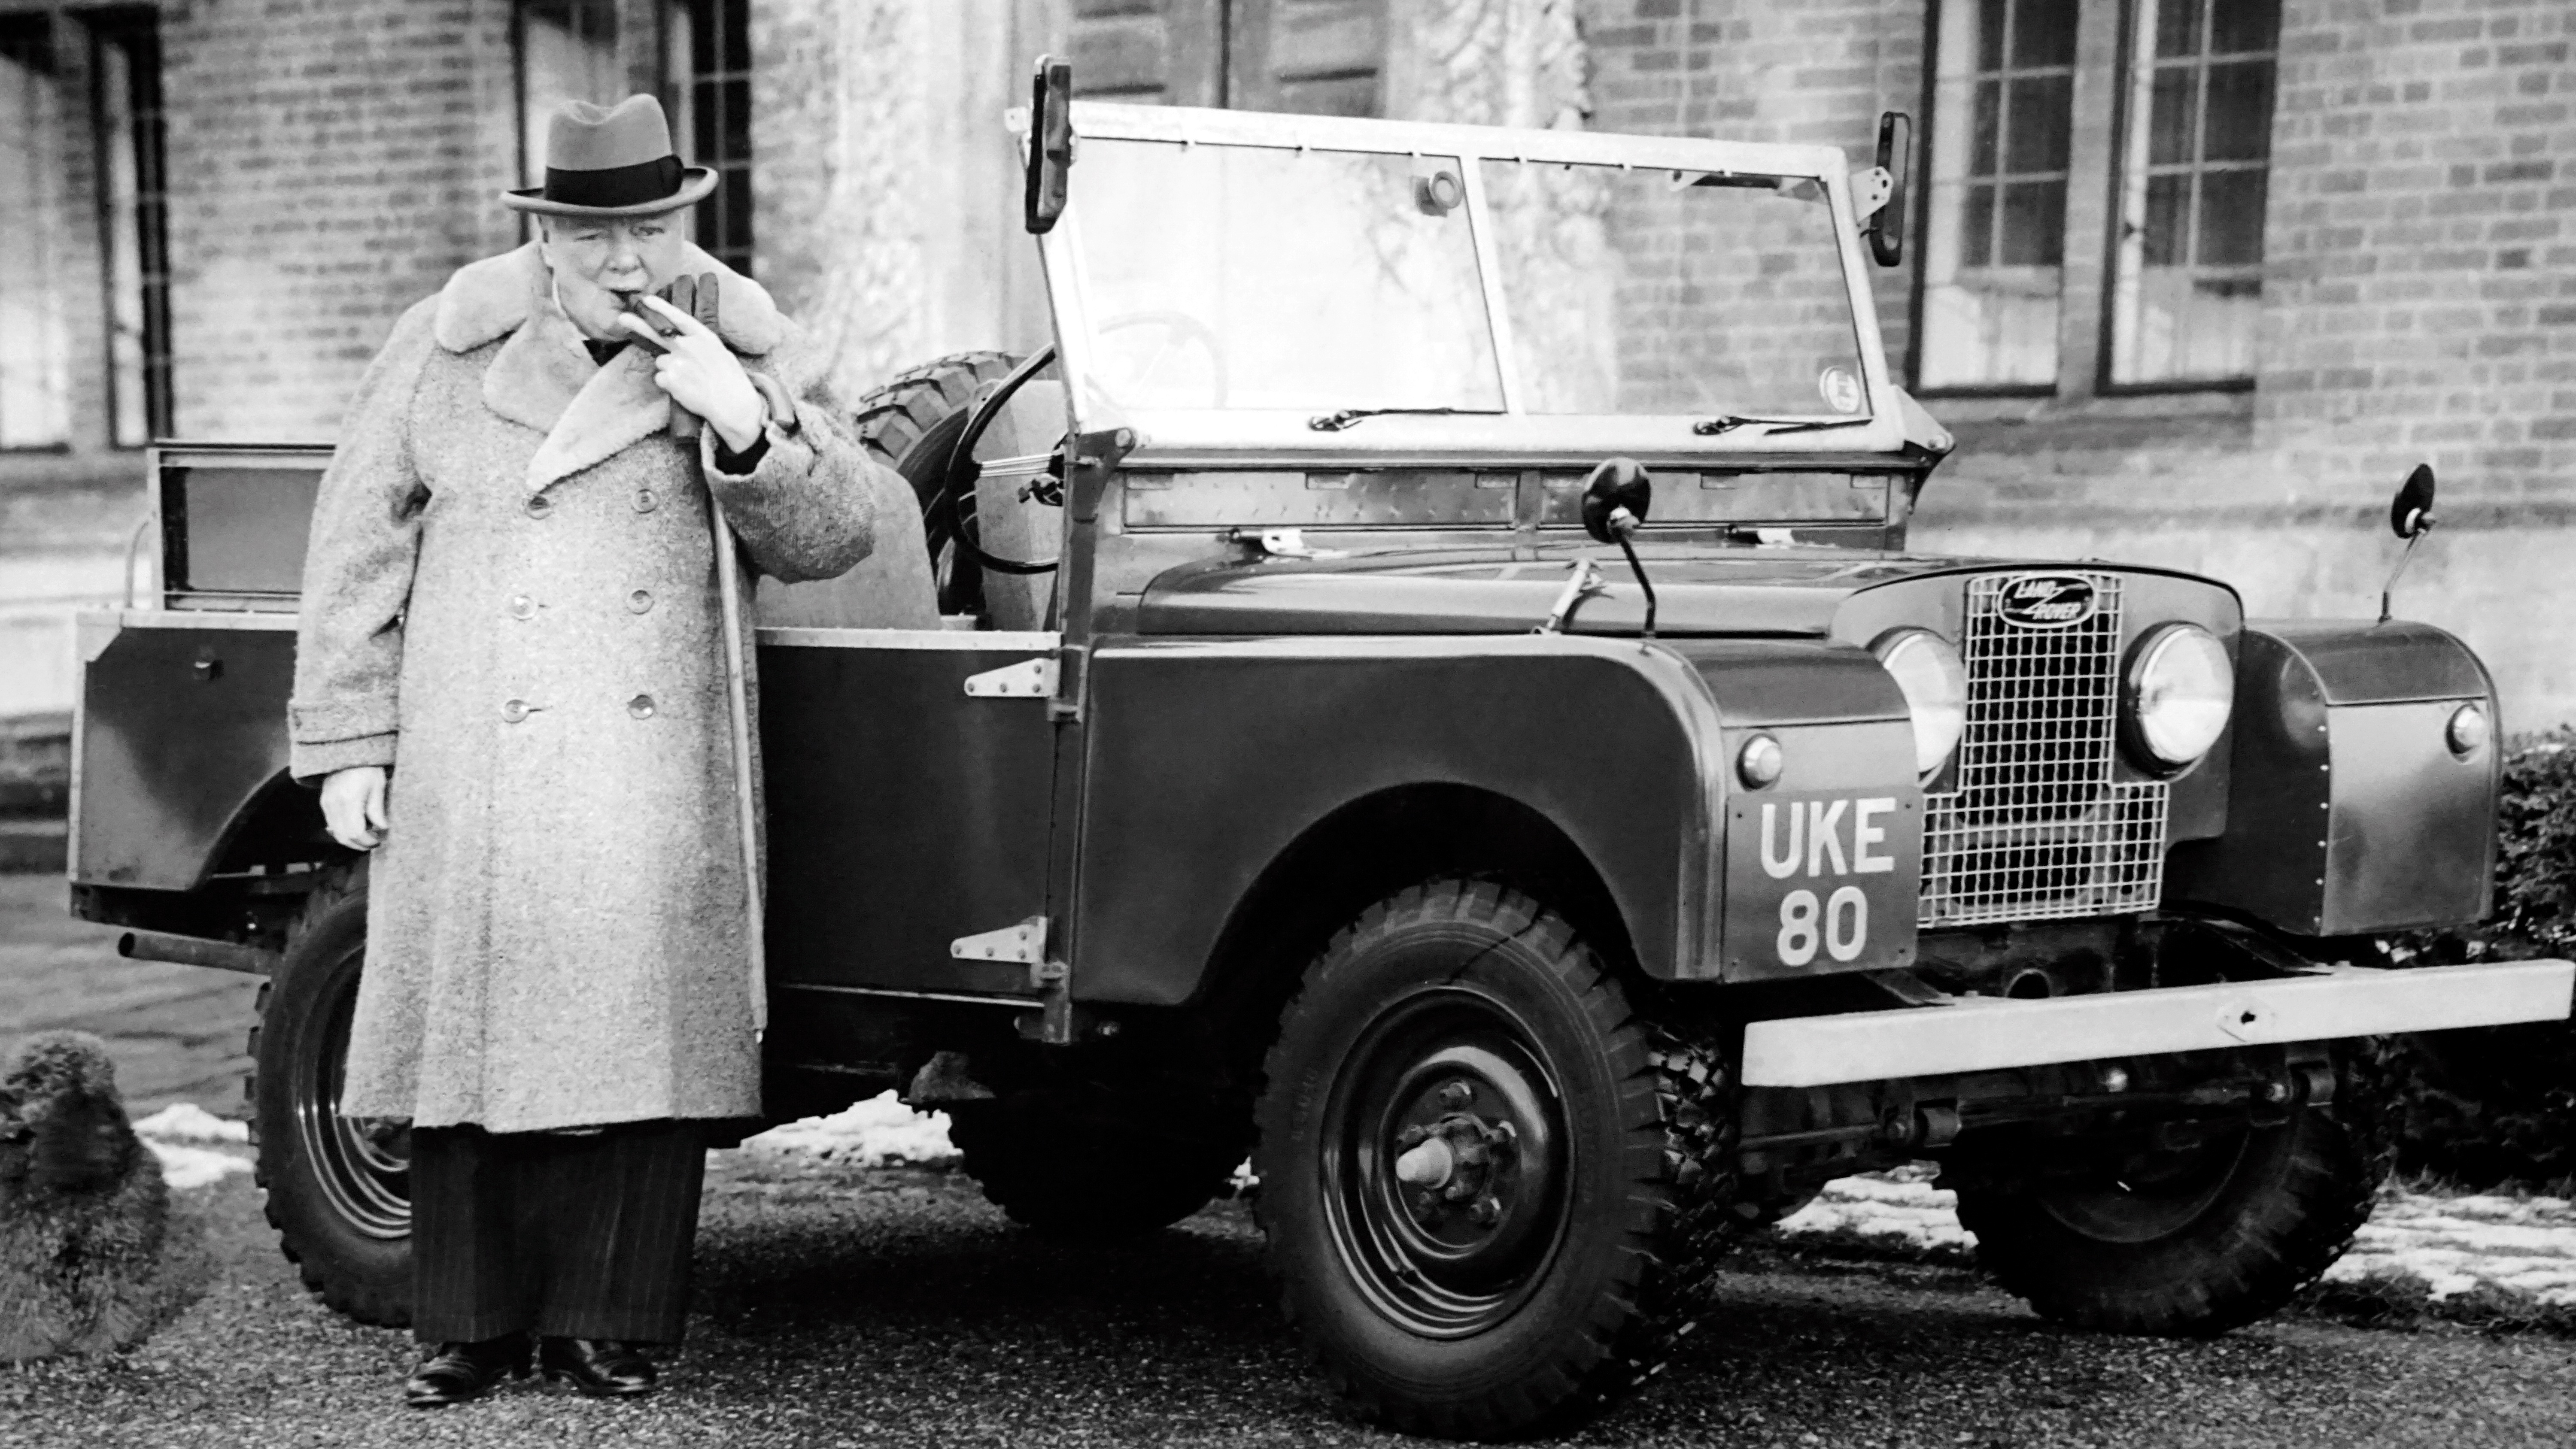
black and white, car, vintage, old, truck, vehicle, monochrome, motor vehicle, vintage car, land rover, uk, england, london, war, politics, british, history, jack, english, government, united, kingdom, classic, westminster, monochromatic, churchill, 1944, union, 1949, antique car, off road vehicle, old photo, land vehicle, monochrome photography, automobile make, military vehicle